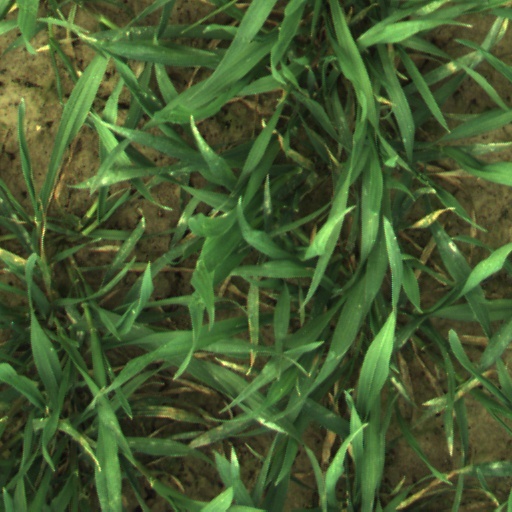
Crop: wheat